GMC Terrain

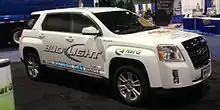
Natural Gas GMC Terrain at the NGVA Show in Atlanta November, 2013

In 2013, Nat G CNG Solutions in Houston, Texas, and AGA Systems in Salt Lake City, Utah, began offering a Compressed Natural Gas (CNG) version of the Terrain and the Chevrolet Equinox using the 2.4L Direct Injection engine. The natural gas version is a "bi-fuel" CNG vehicle, meaning it runs on either gasoline or natural gas, giving it extended range. The Terrain/Equinox were the first direct injection natural gas vehicles ever approved by the US EPA.